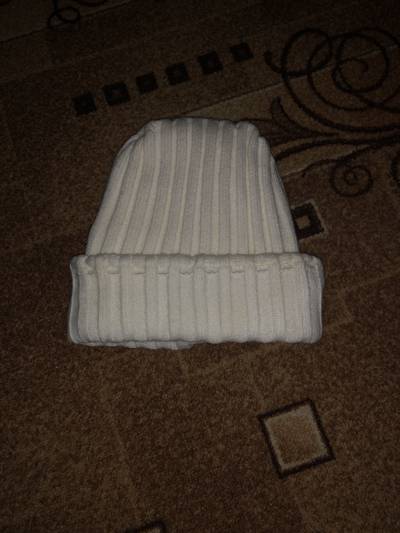
Waste category: clothes